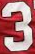
Number: 3